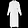
Label: Coat